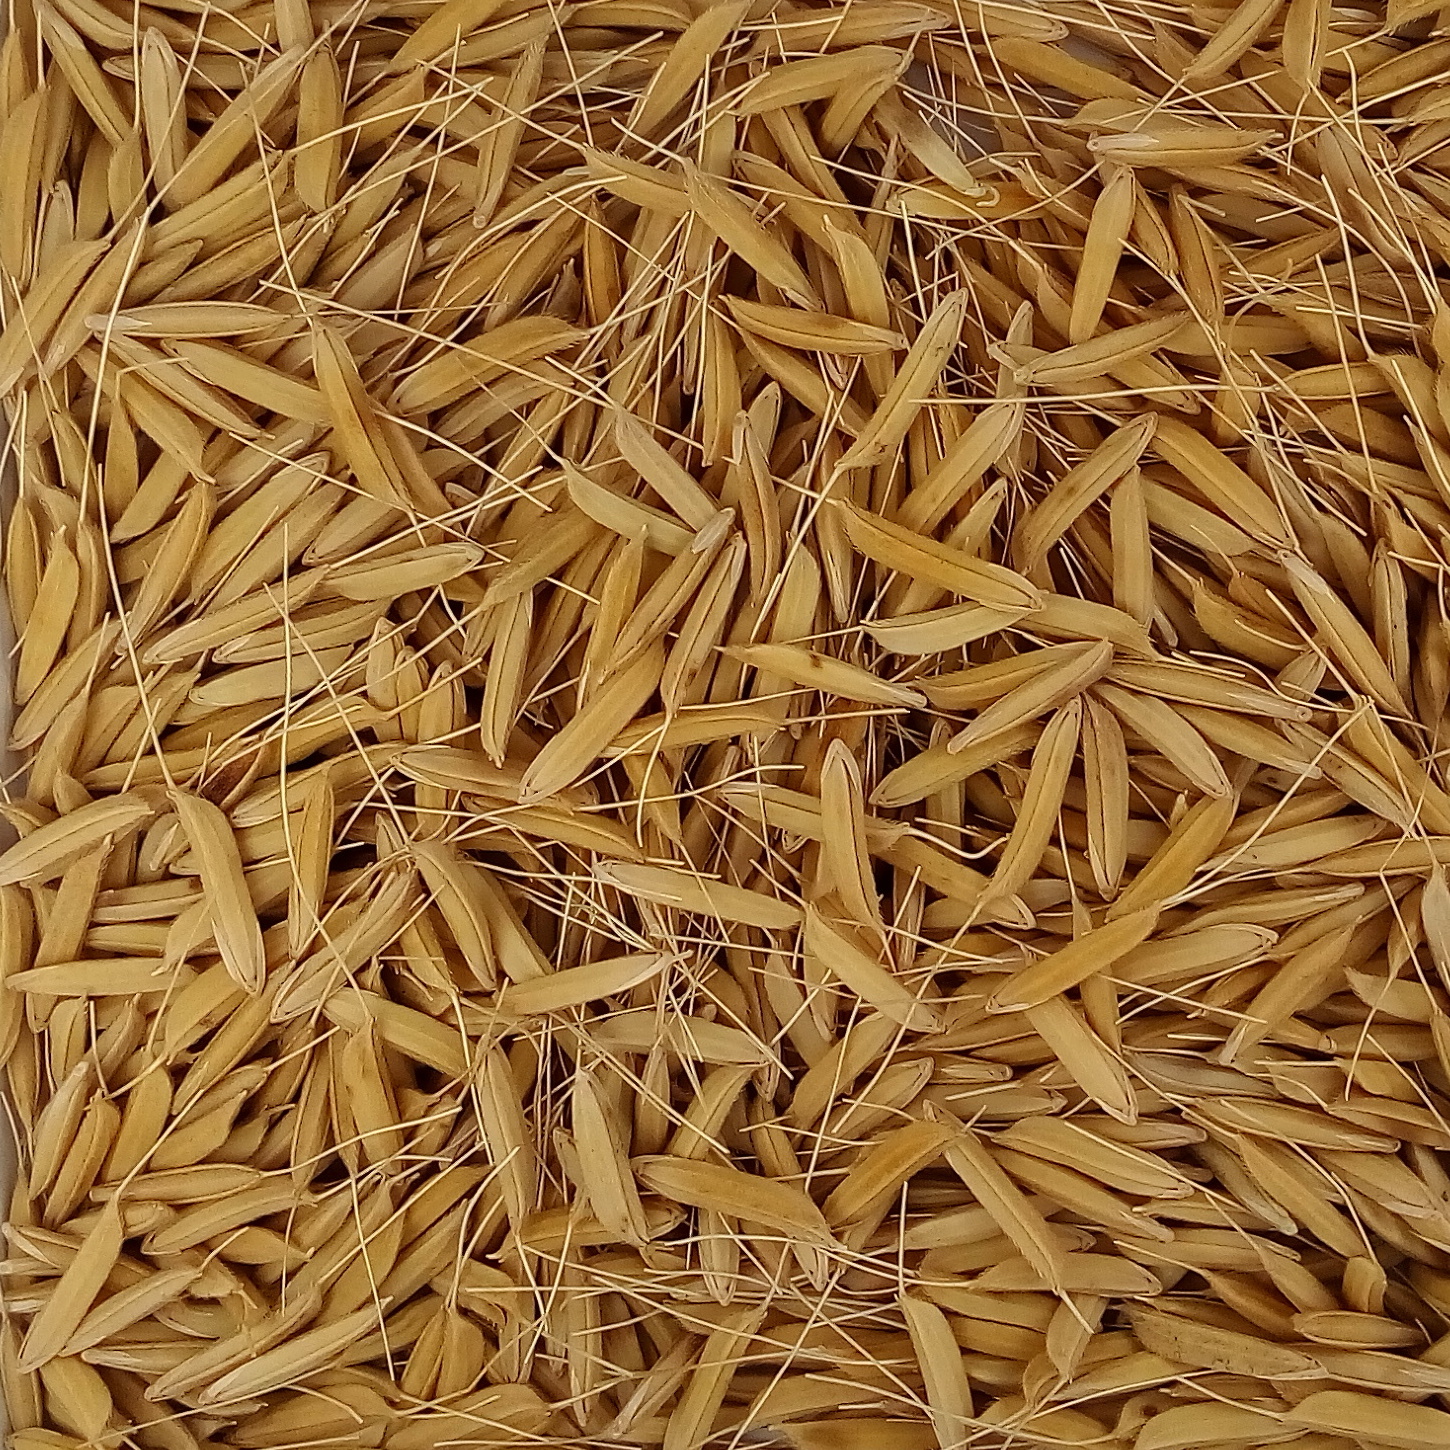
Rice seed variety: 1637